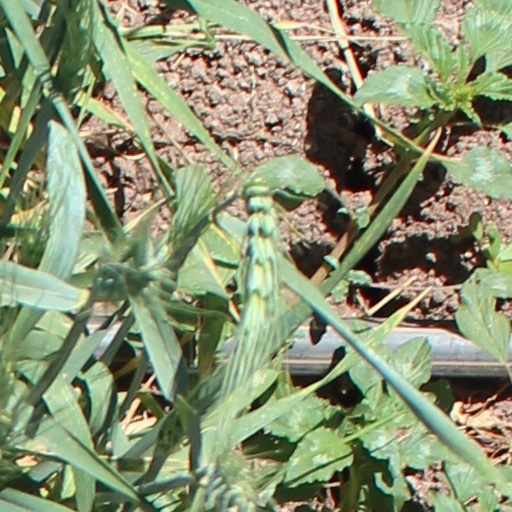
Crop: wheat